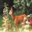
Label: deer